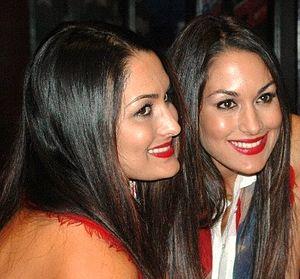
Cet article dresse une liste de jumeaux célèbres, laquelle inclut aussi des naissances multiples, des frères ou sœurs siamois, de célèbres jumeaux contemporains, des jumeaux sportifs, des jumeaux mythologiques, des jumeaux historiques, des jumeaux fictifs, des célébrités ayant un jumeau et des records établis par des jumeaux.